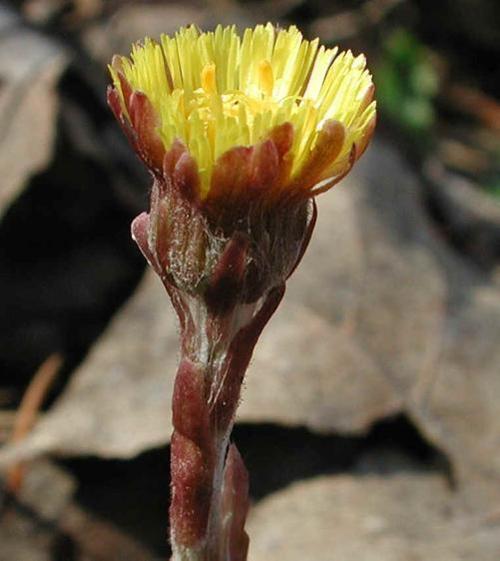
Label: colt's foot